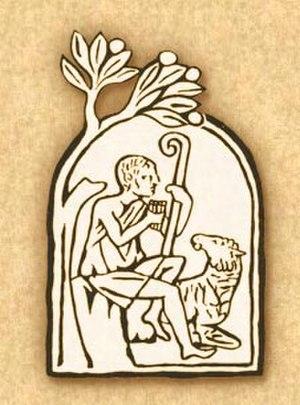
Le Catéchisme de l'Église catholique est un ouvrage d'instruction à la doctrine catholique, résumant la foi, l'enseignement et la morale de l'Église catholique. Il a été promulgué le 11 octobre 1992 et publié solennellement le 7 décembre 1992. Sa rédaction a été suggérée par l'Assemblée générale extraordinaire du Synode des évêques de 1985, vingt ans après la fin du concile Vatican II et approuvée par Jean-Paul II le 7 décembre 1985.